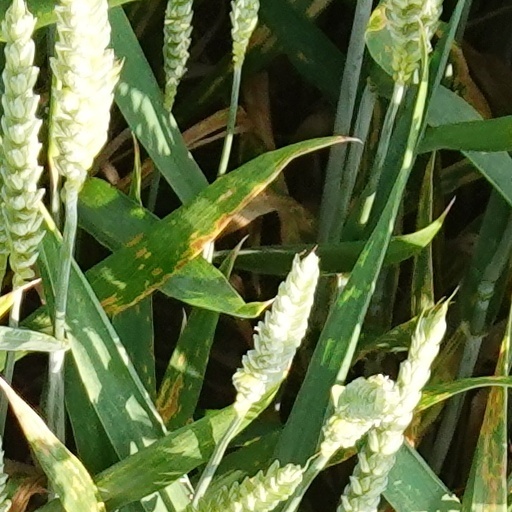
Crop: wheat